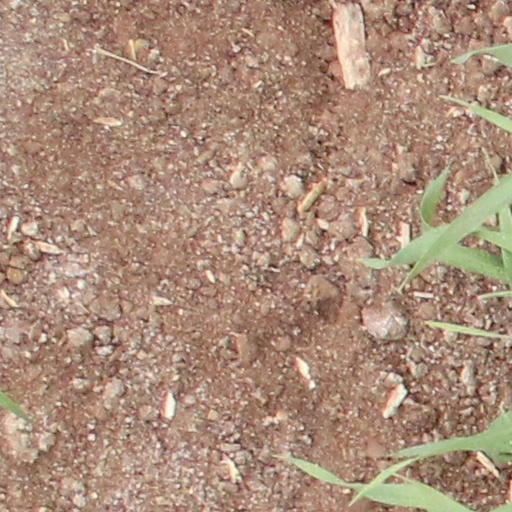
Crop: wheat